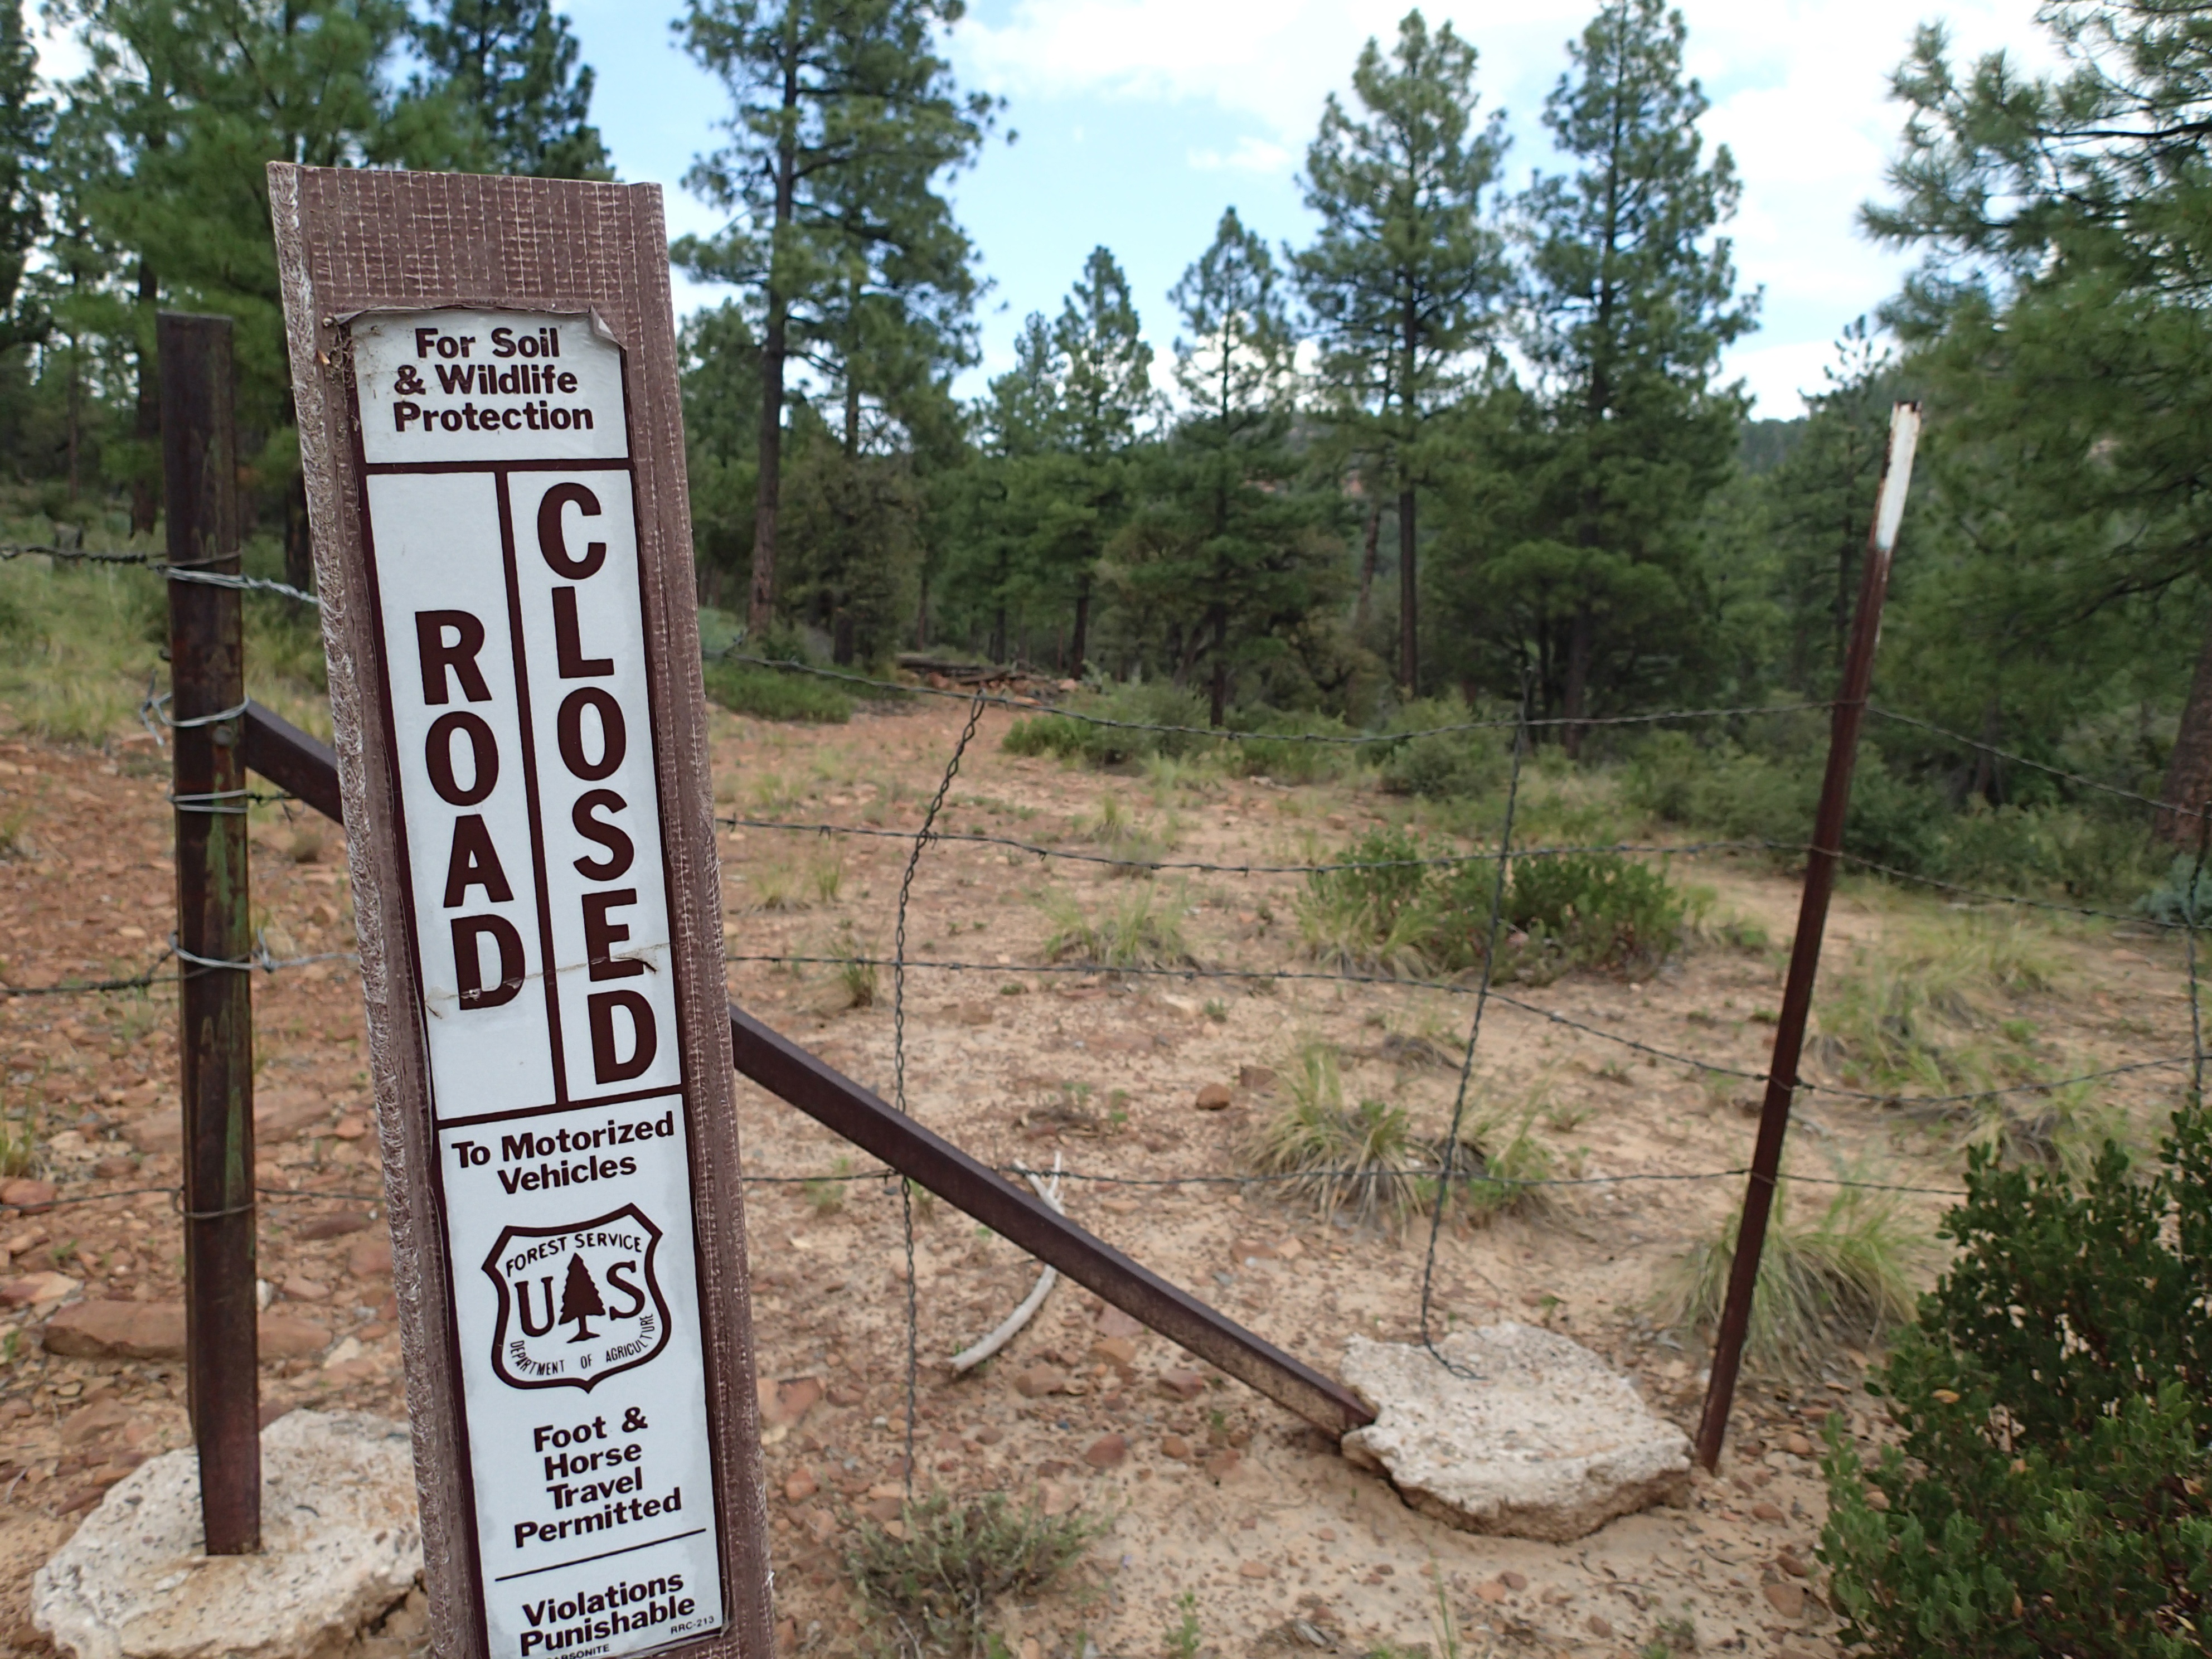
trail